Afrotropical realm

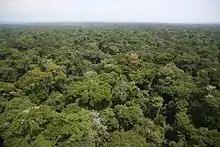
Ituri Rainforest

Semi-deciduous rainforests in West Africa begin at the fringed coastline of Guinea Bissau (via Guinea) and run through the coasts of Sierra Leone, Liberia, Ivory Coast, Ghana, continuing through Togo, Benin, Nigeria and Cameroon, and ending at the Congo Basin. Rainforests such as these are the richest, oldest, most prolific, and most complex systems on Earth, are dying, and in turn, are upsetting the delicate ecological balance. This may disturb global hydrological cycles, release vast amounts of greenhouse gases into the atmosphere, and lessen the planet's ability to store excess carbon.